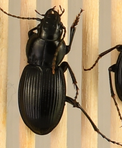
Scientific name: Cyclotrachelus torvus
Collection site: Northern Great Plains Research Laboratory NEON (NOGP), plot NOGP_007